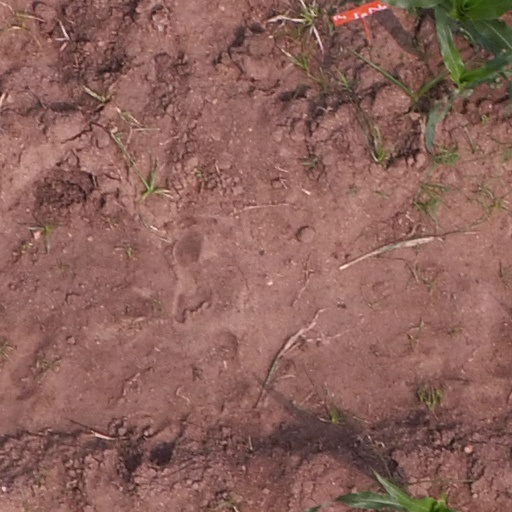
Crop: maize; corn